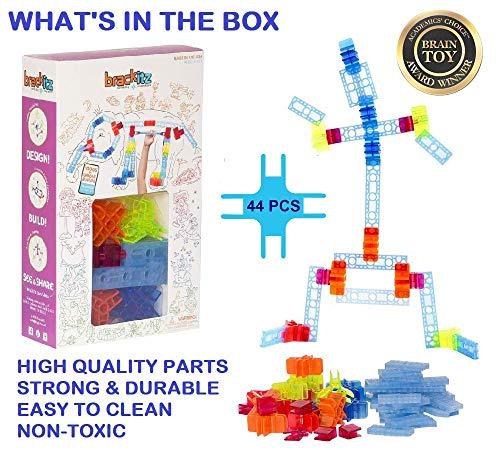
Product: Brackitz Inventor Building Toy 44-Piece Set – Award-Winning STEM Kids Building Kit for Hours of Creative & Construction Fun – Educational Learning Toys for Boys & Girls Ages 3, 4, 5+ Year Olds
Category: Toys & Games | Building Toys
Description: FASCINATING FUN FOR ALL AGES – Brackitz fun building kits provide a childhood of imaginative play.
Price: $29.99
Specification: ProductDimensions:3x7.5x12inches|ItemWeight:1.3pounds|ShippingWeight:1.4pounds(Viewshippingratesandpolicies)|ASIN:B01BCLJ54W|Itemmodelnumber:BZ82111|Manufacturerrecommendedage:36months-18years|Batteries:2AAbatteriesrequired.